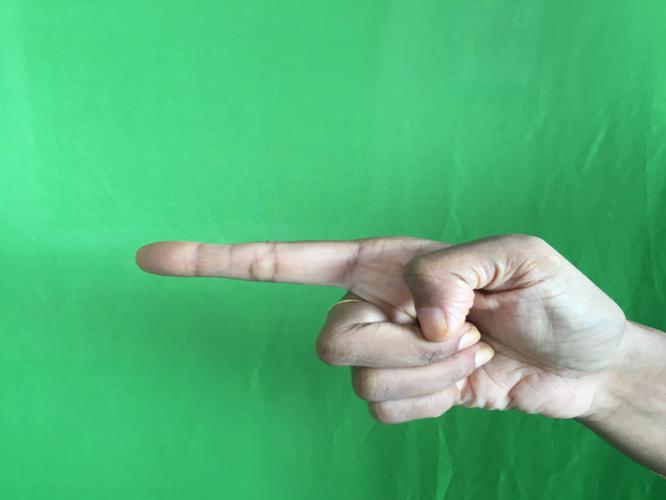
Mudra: Suchi
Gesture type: single_hand